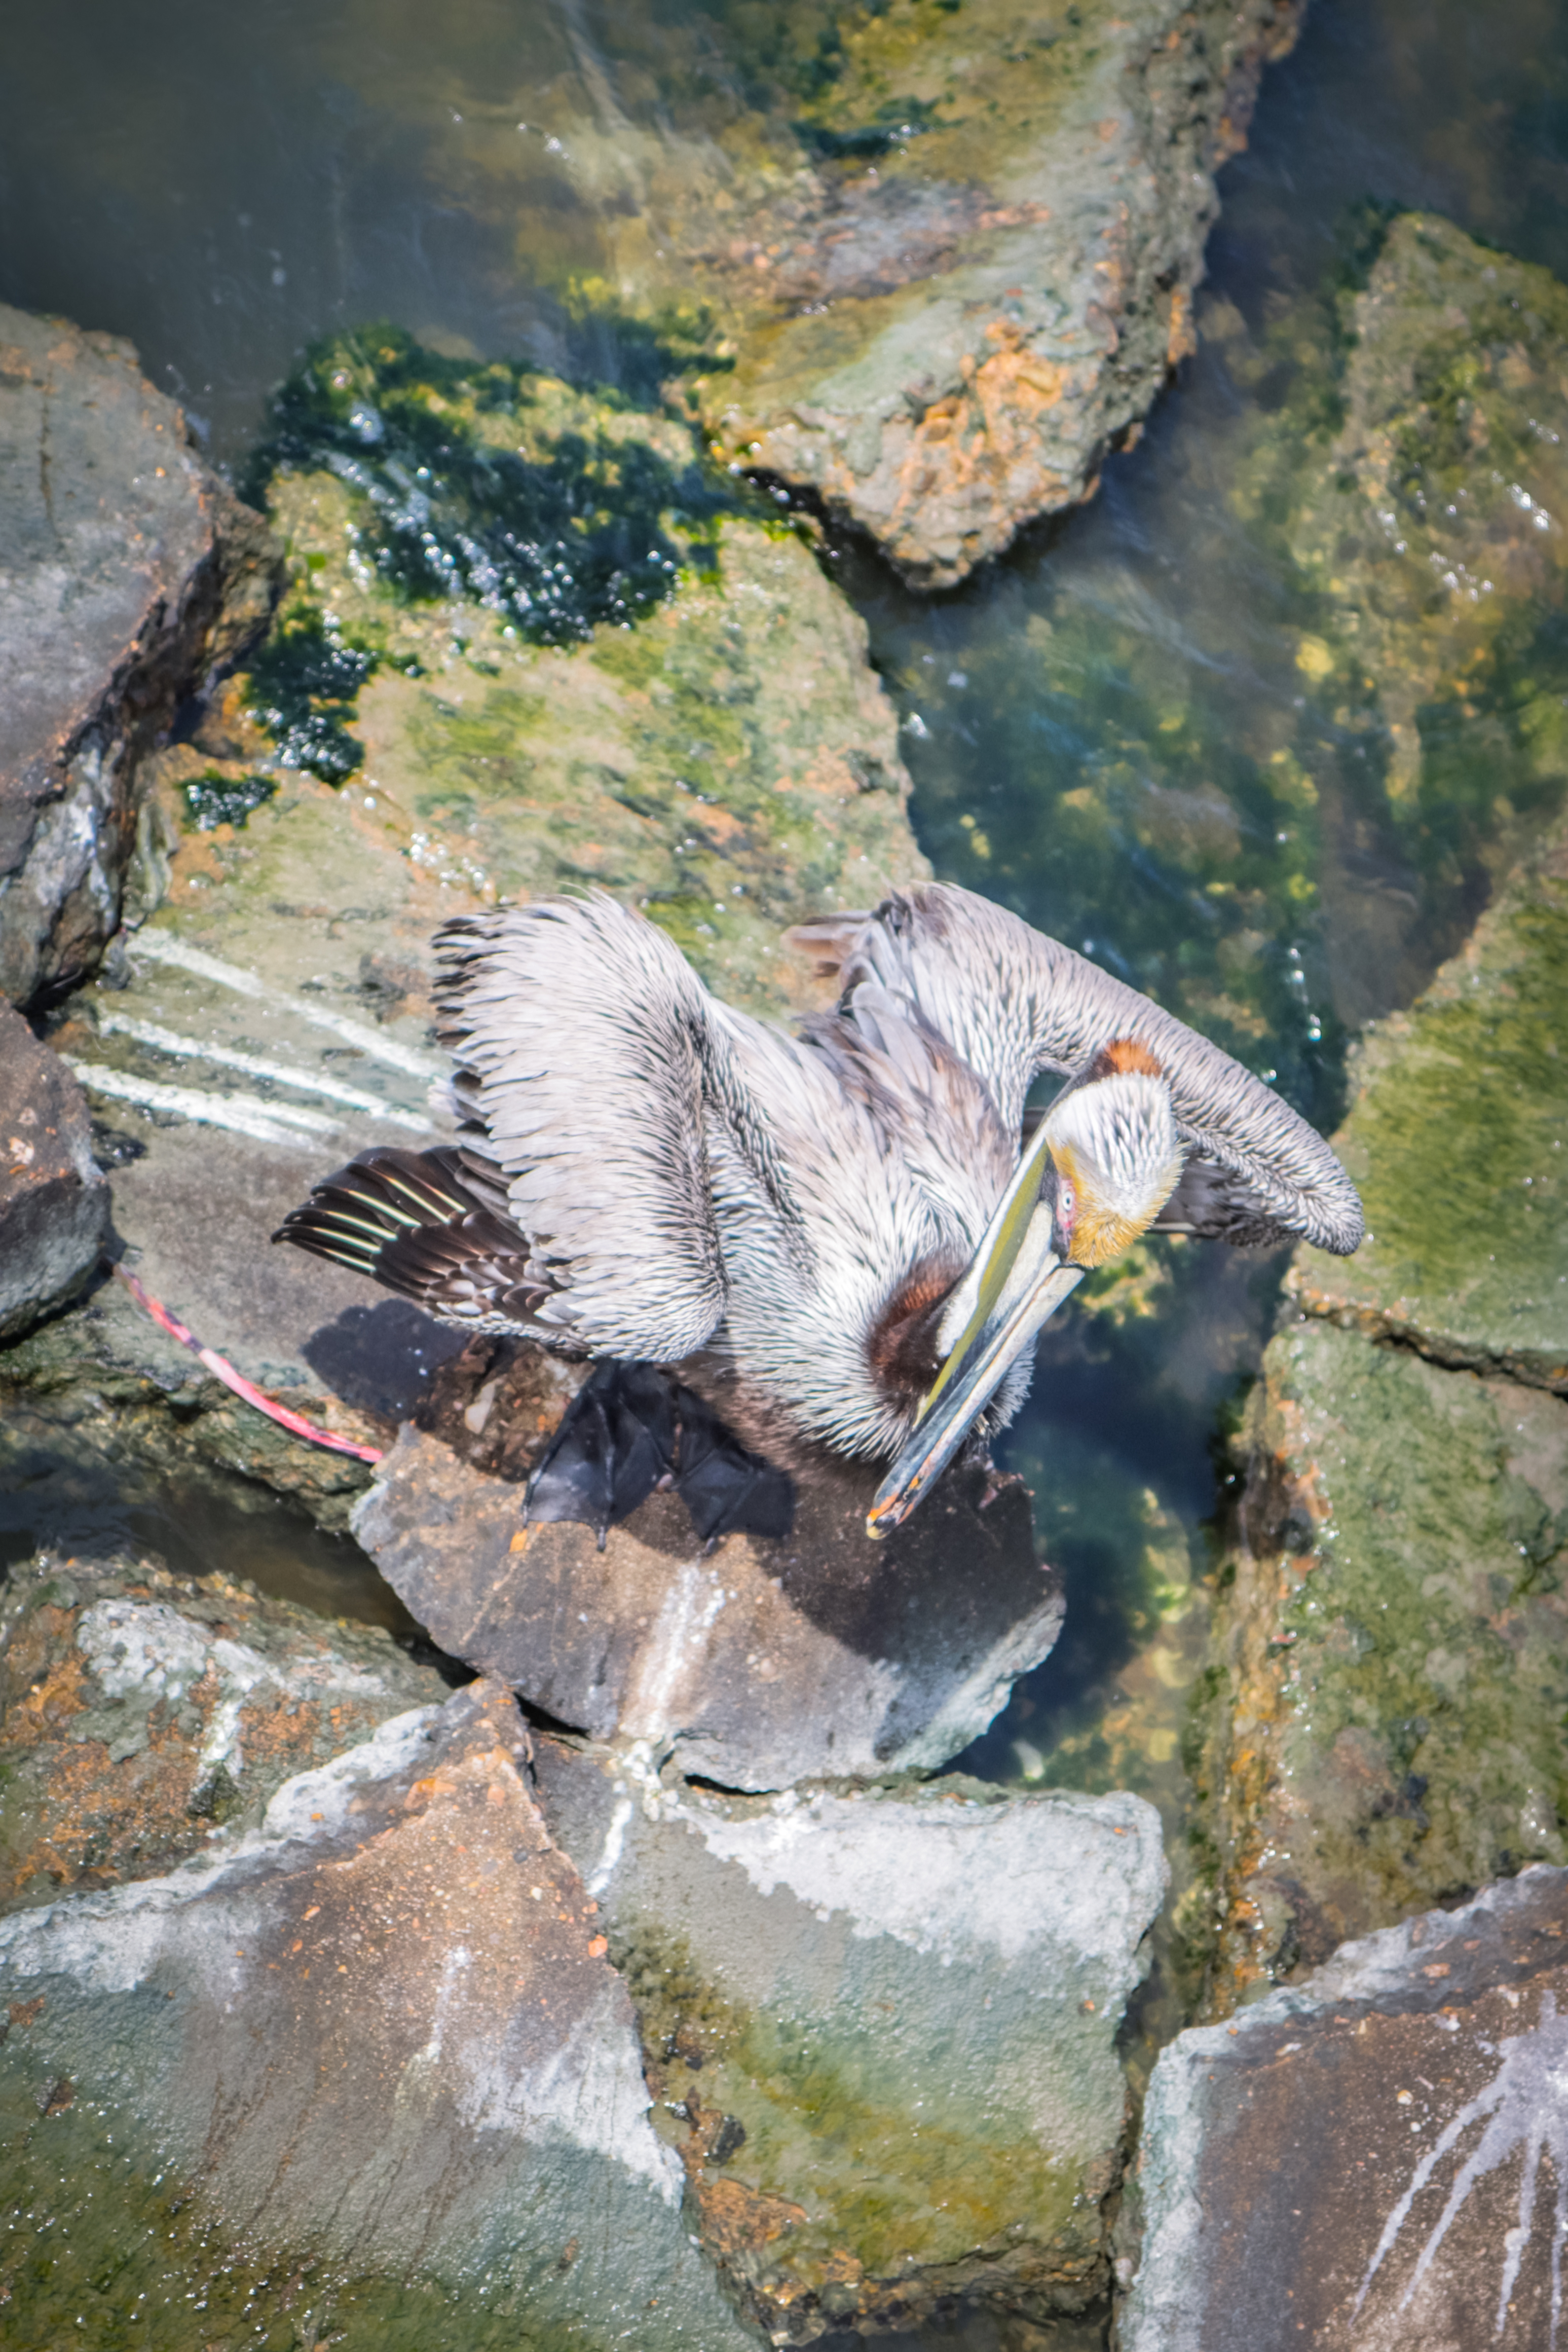
sky, water, bedrock, beak, bird, watercourse, seabird, plant, landscape, geology, rock, wood, outcrop, grass, stream, wing, fish, terrestrial animal, natural landscape, tree, spring, water feature, creek, wildlife, scaled reptile, tail, mineral spring, riparian zone, aquatic plant, algae, claw, marine biology, underwater, zoo